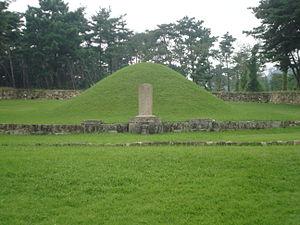
Geumgwan Gaya, également connu sous le nom de Bon-Gaya ou Garakguk, était la principale ville-état de la confédération de Gaya pendant la période des Trois Royaumes de Corée. On pense qu'elle était située autour de la ville moderne de Gimhae, dans la province du Gyeongsang du Sud, près de l'embouchure du Nakdong. En raison de sa situation géographique, ce royaume a joué un rôle dominant dans les affaires régionales depuis la période Byeonhan jusqu'à la fin de la confédération de Gaya.
La tombe de la reine Heo est dédiée à Heo Hwang-ok, la première reine d’un royaume de la confédération de Gaya que le clan des Heo de Gimhae considère comme étant sa progénitrice. Elle se trouve dans le centre de Gimhae au sud de la péninsule coréenne et a comme particularité d’être construite au sommet d’une colline. Elle a la forme d’un grand tumulus de terre entouré d’une palissade basse en pierre. L’ensemble du site a été classé site historique n° 74.
Heo Hwang-ok est une reine coréenne, originaire de l'ancien royaume indien d'Ayodhya. Alors qu'elle n'était que princesse et demeurait encore dans son pays natal, elle vit en songe l'homme qu'il lui fallait épouser et demanda à ses parents la permission de partir à sa recherche. Ils acquiescèrent. La princesse embarqua dans un bateau et cingla vers le large. À l'intérieur du bateau, qui portait voile et pavillon rouges, étaient disposés des présents somptueux. S'y trouvait aussi une petite pagode, érigée par la princesse pour amadouer le dieu de l'océan. Au terme d'un long voyage, elle mit enfin pied sur le sol de Corée. Elle ôta son pantalon de soie et offrit une prière à l'esprit de la montagne. Puis, en l'an 49, elle épousa l'homme de son rêve, le roi Kim Suro, devenant ainsi la première reine du royaume de Kaya.